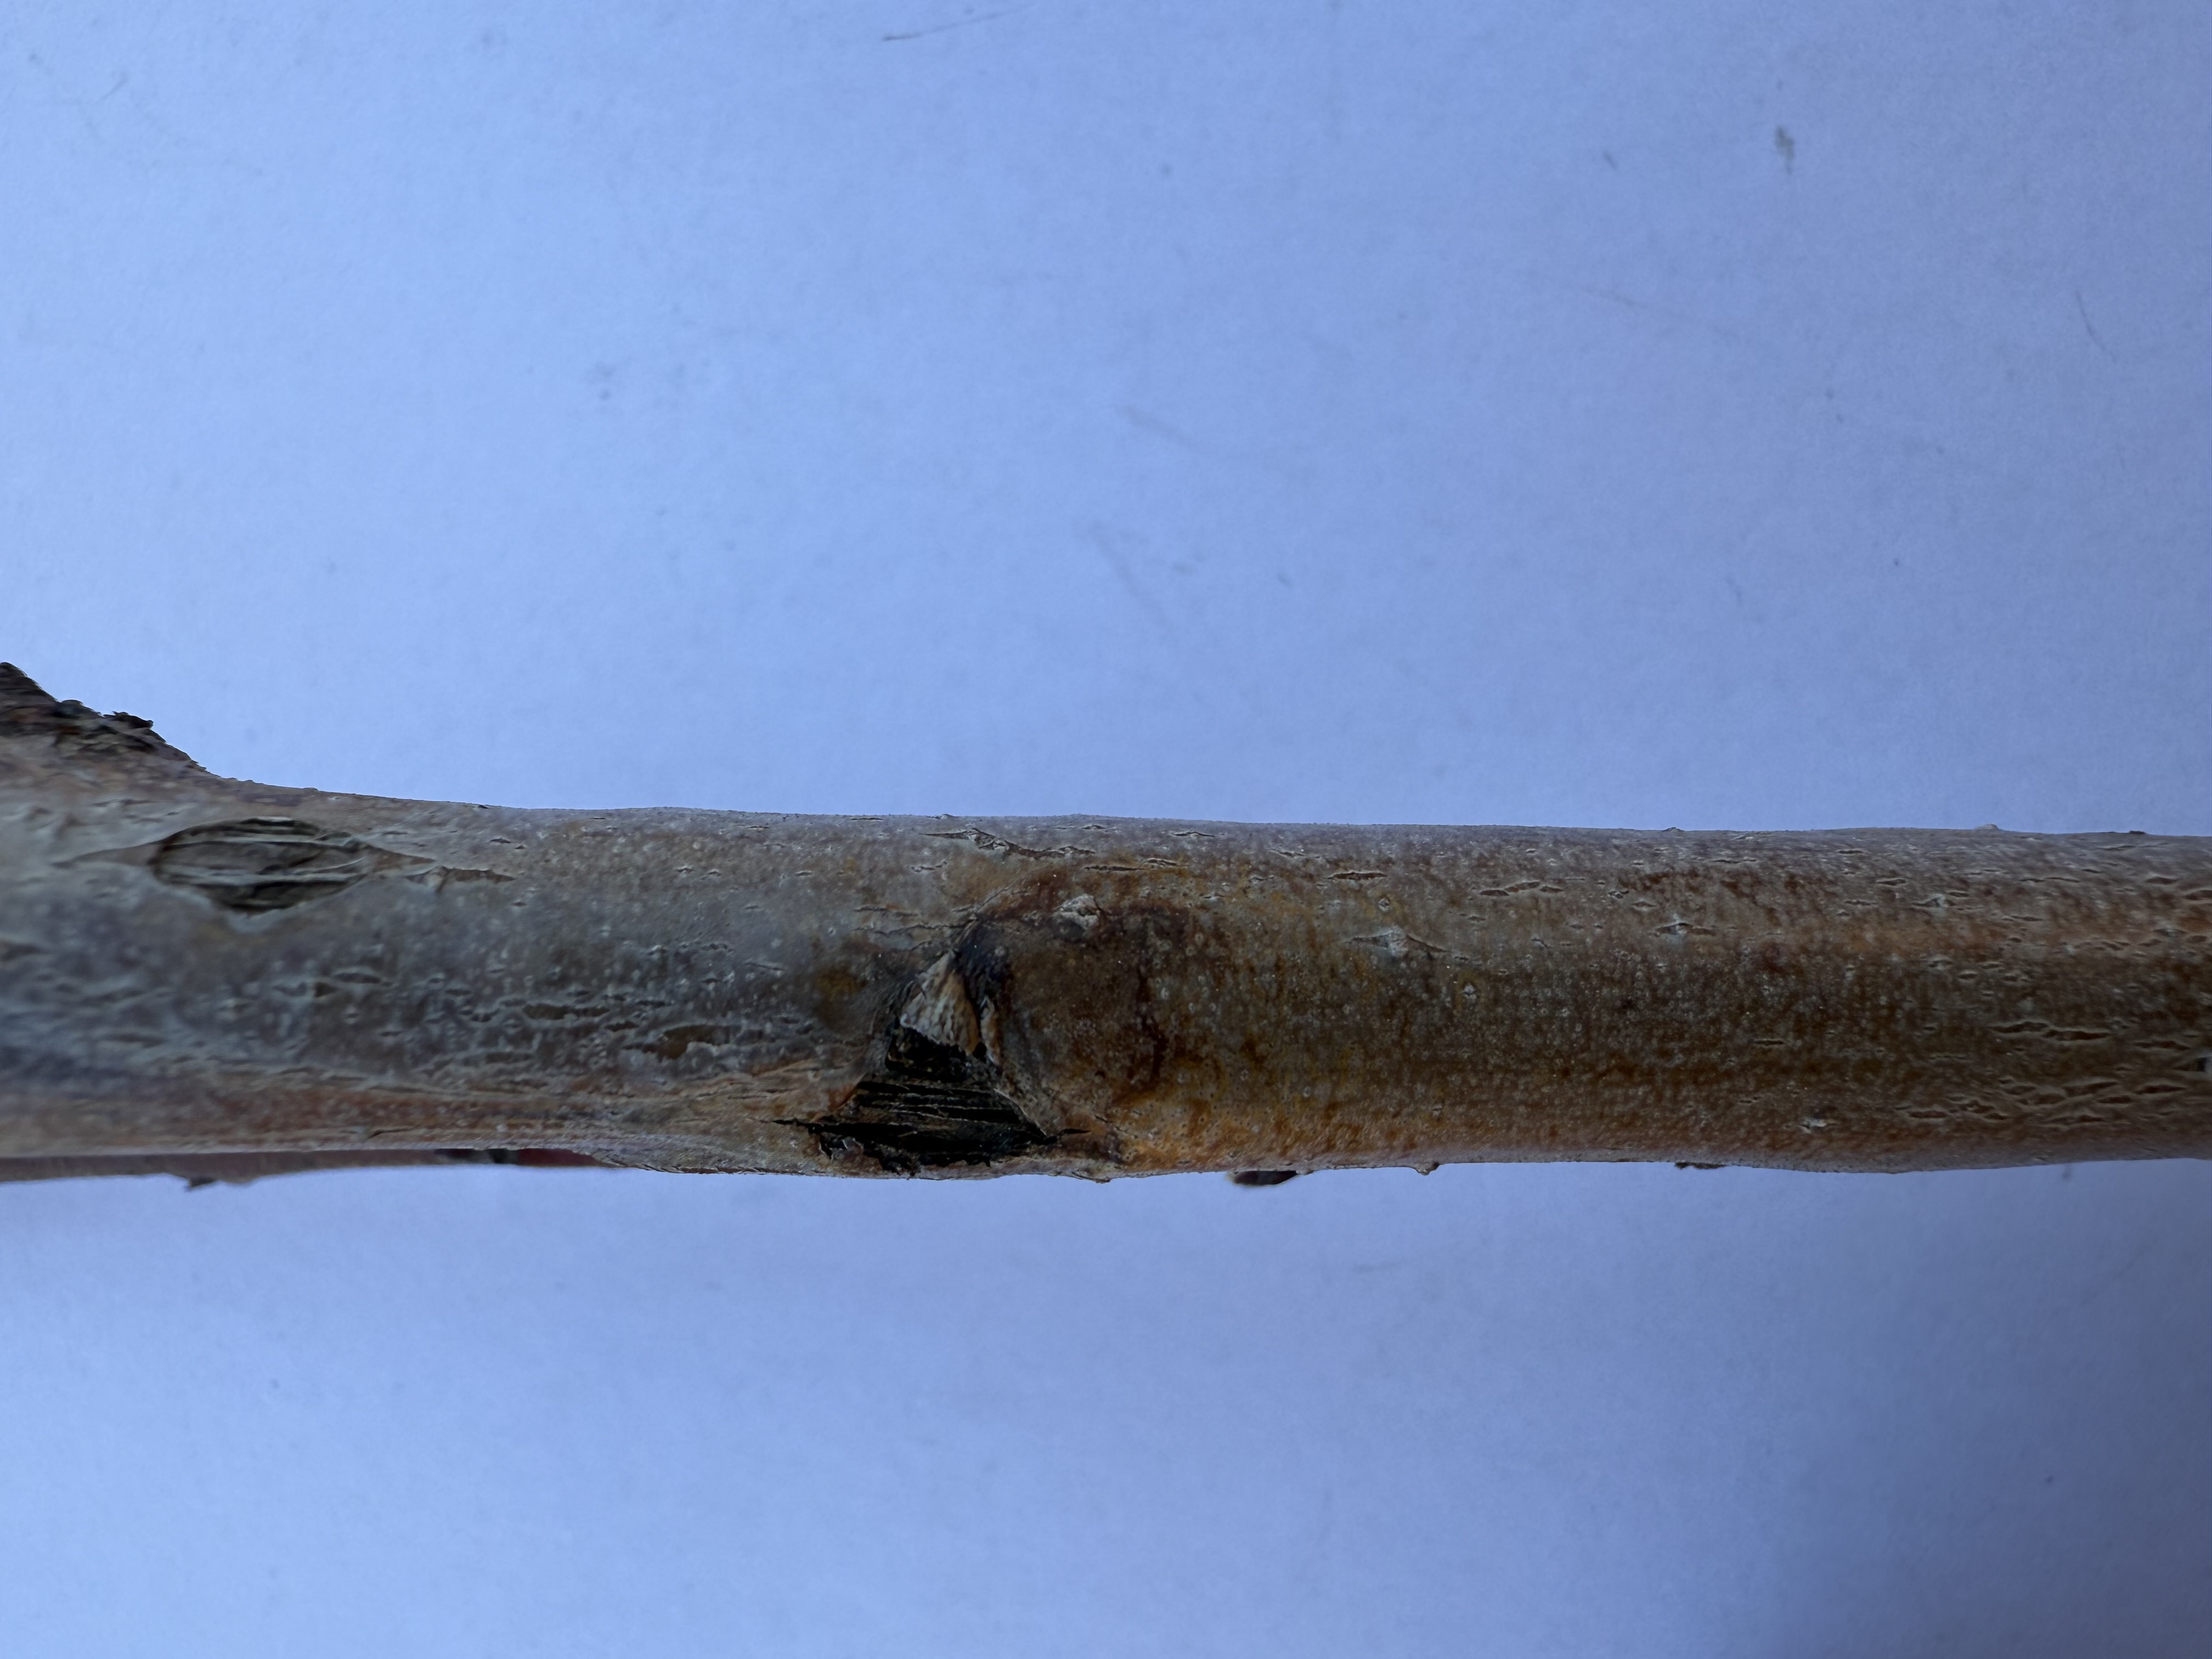
Variety: Yellow Peach